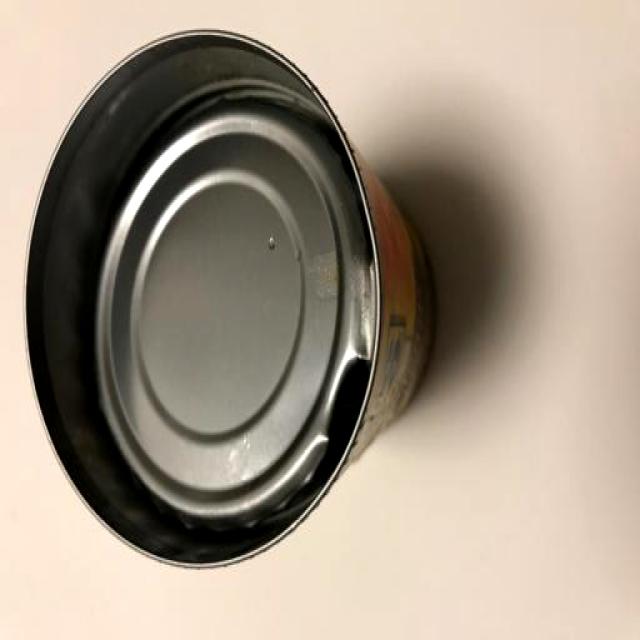
Label: Metal